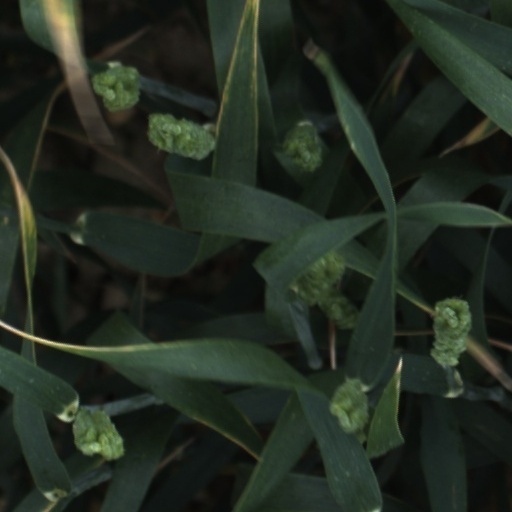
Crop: wheat